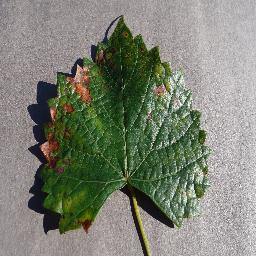
Label: Grape___Esca_(Black_Measles)